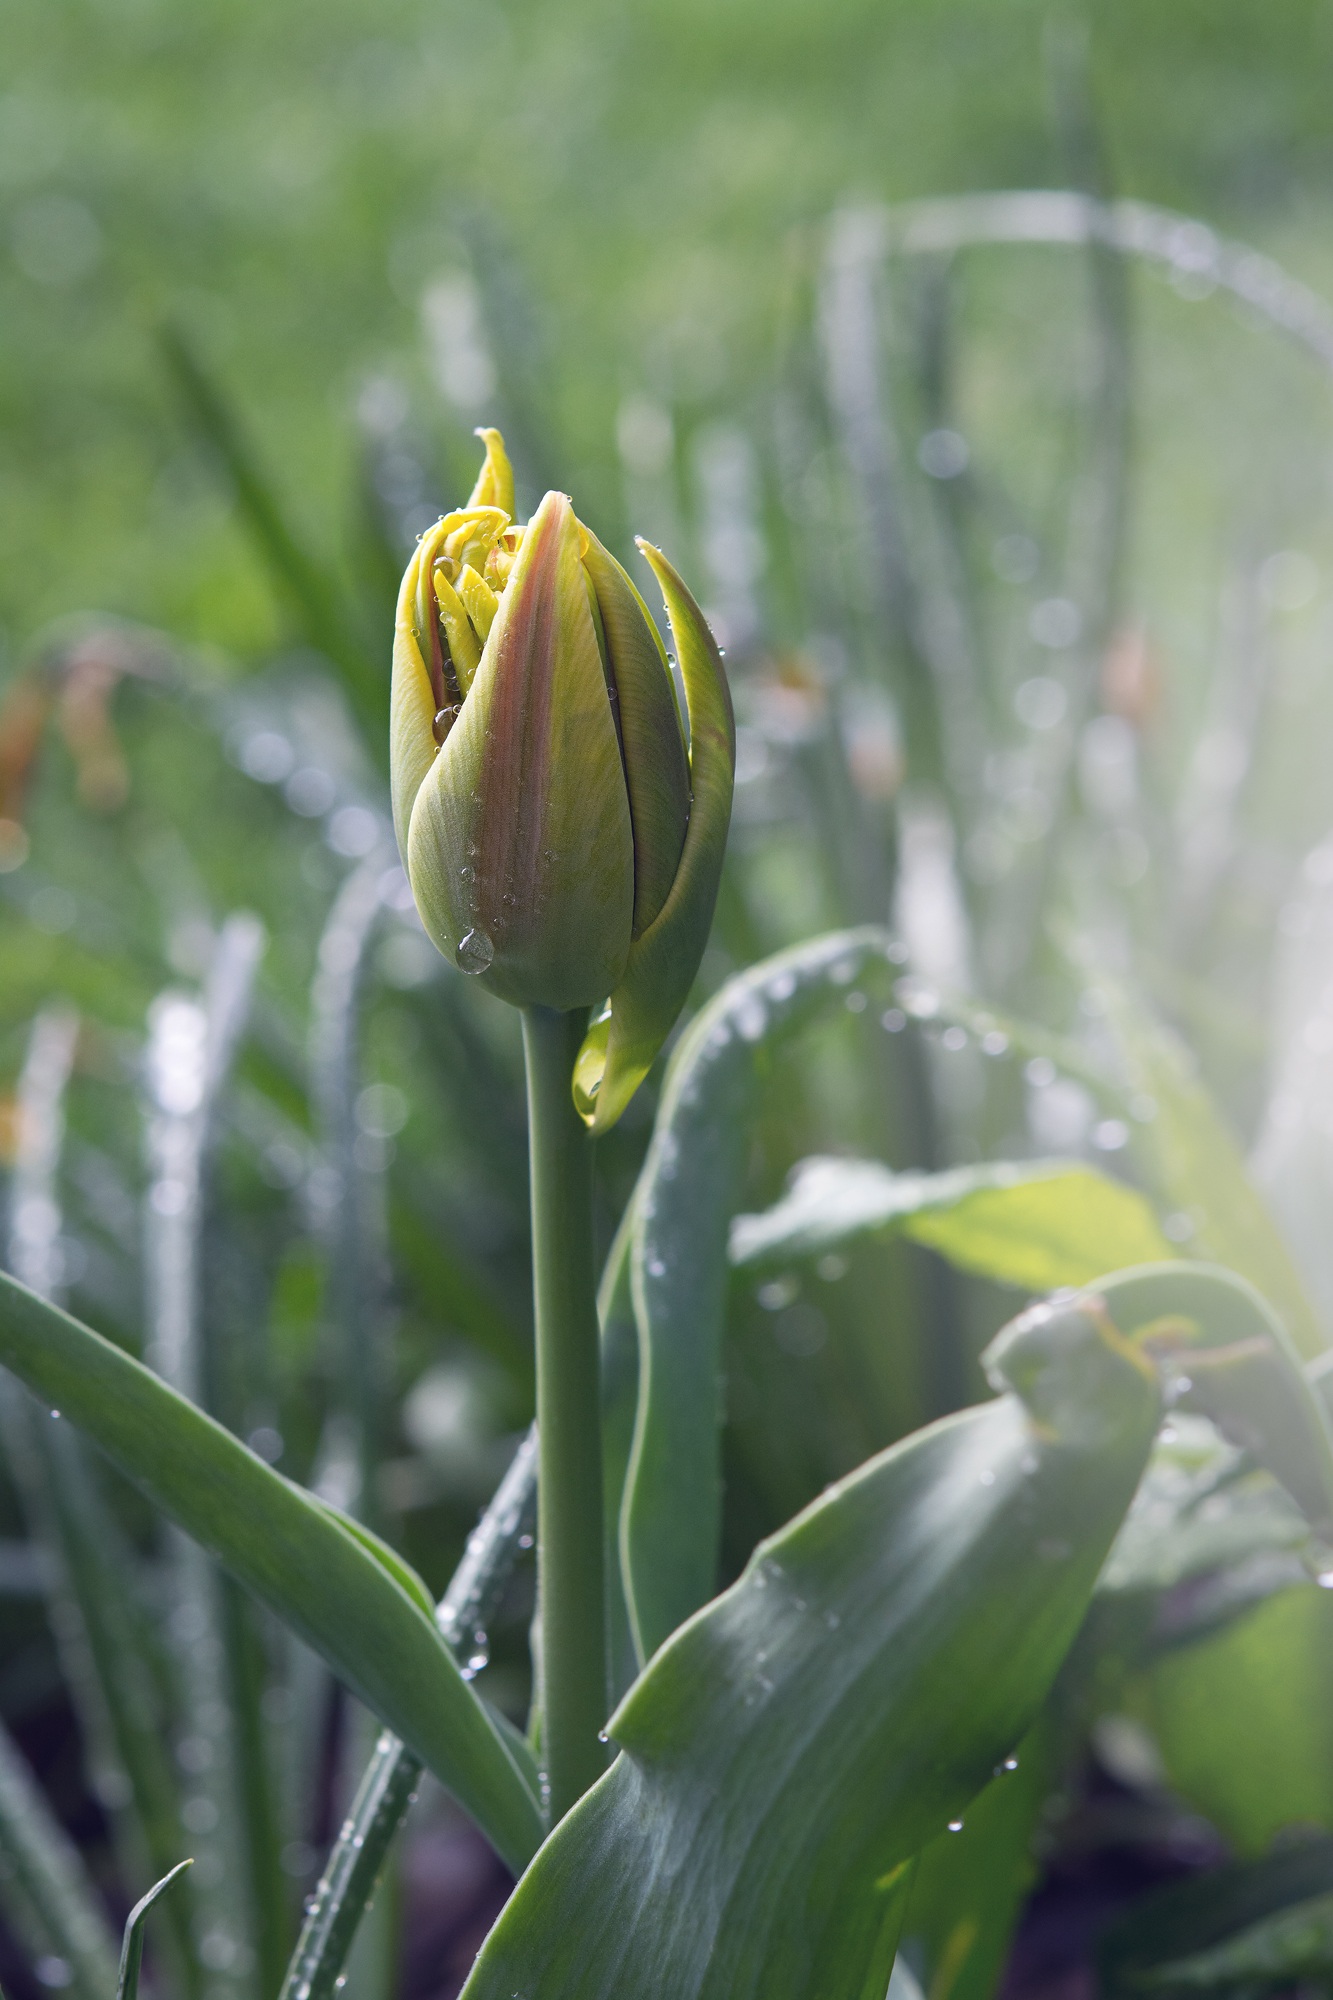
blossom, plant, morning, flower, bloom, raindrop, tulip, spring, green, botany, yellow, garden, close, flora, wildflower, closed, bud, spring flower, macro photography, morning sun, flowering plant, closed flower, morning fresh, plant stem, land plant